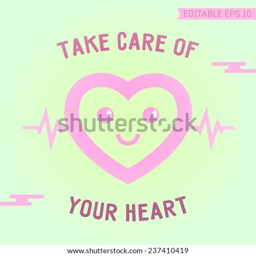
card with happy healthy heart on a shiny background